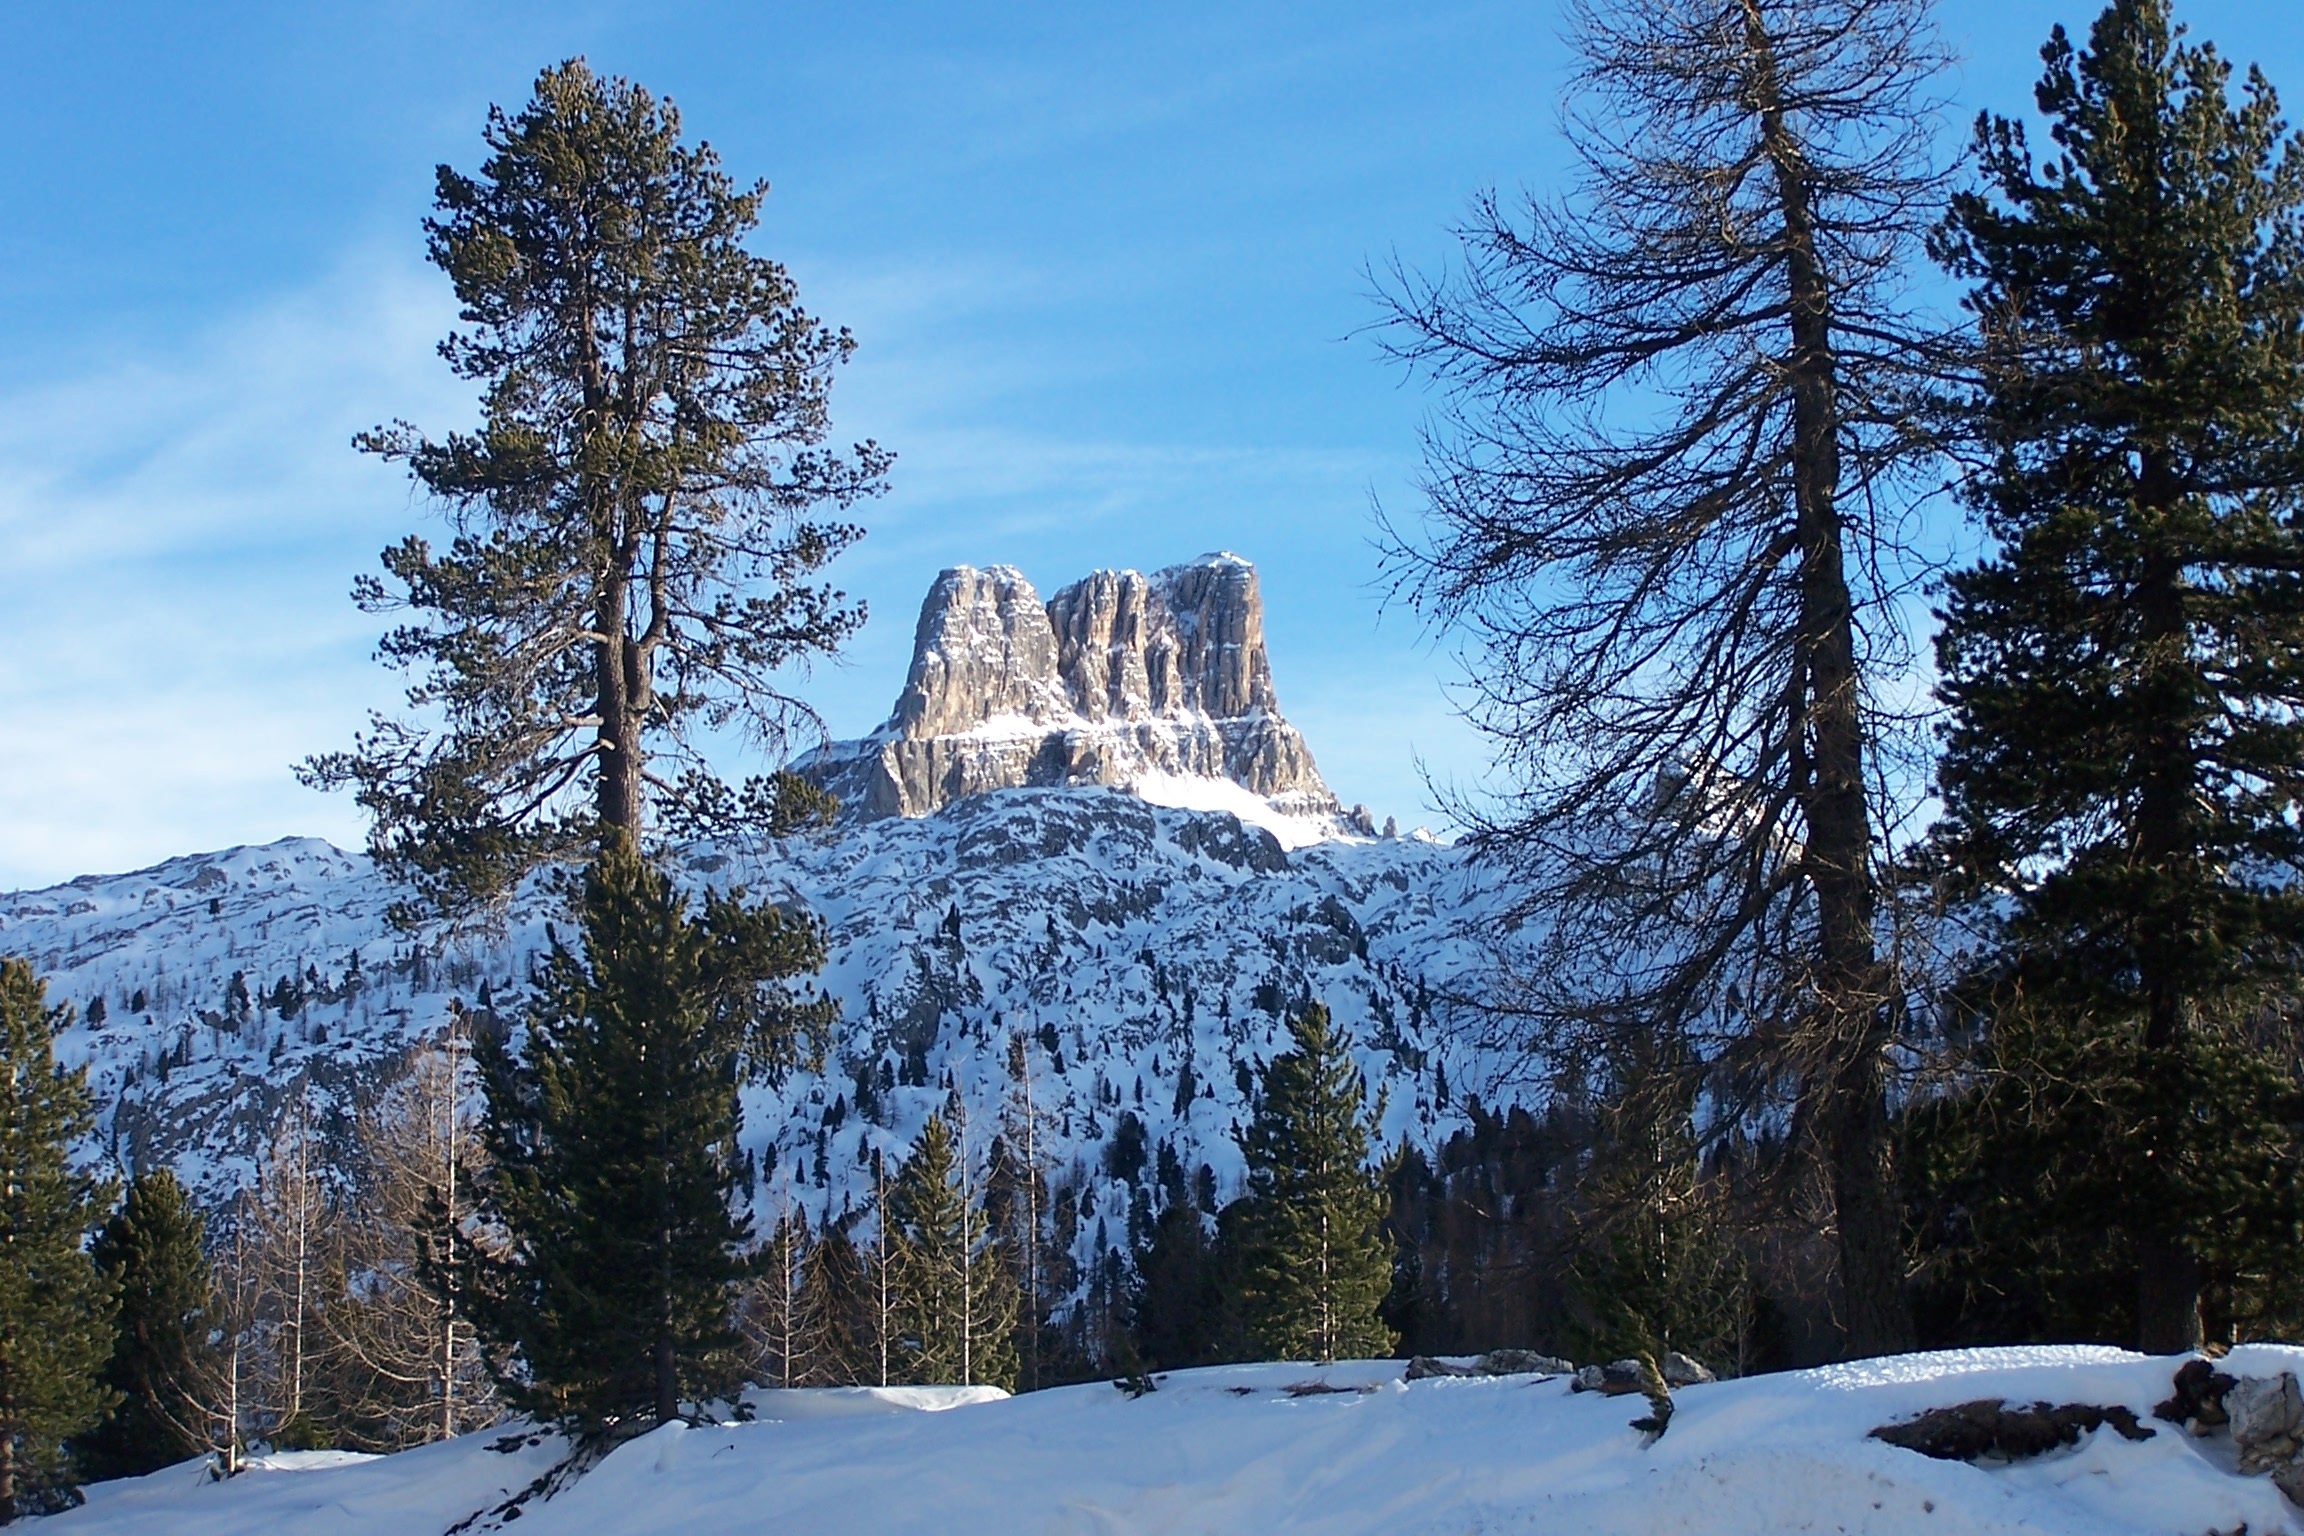
tree, wilderness, mountain, snow, winter, mountain range, weather, italy, season, ridge, alps, piste, the dolomites, cortina d ampezzo, woody plant, mountainous landforms, geological phenomenon, top winter